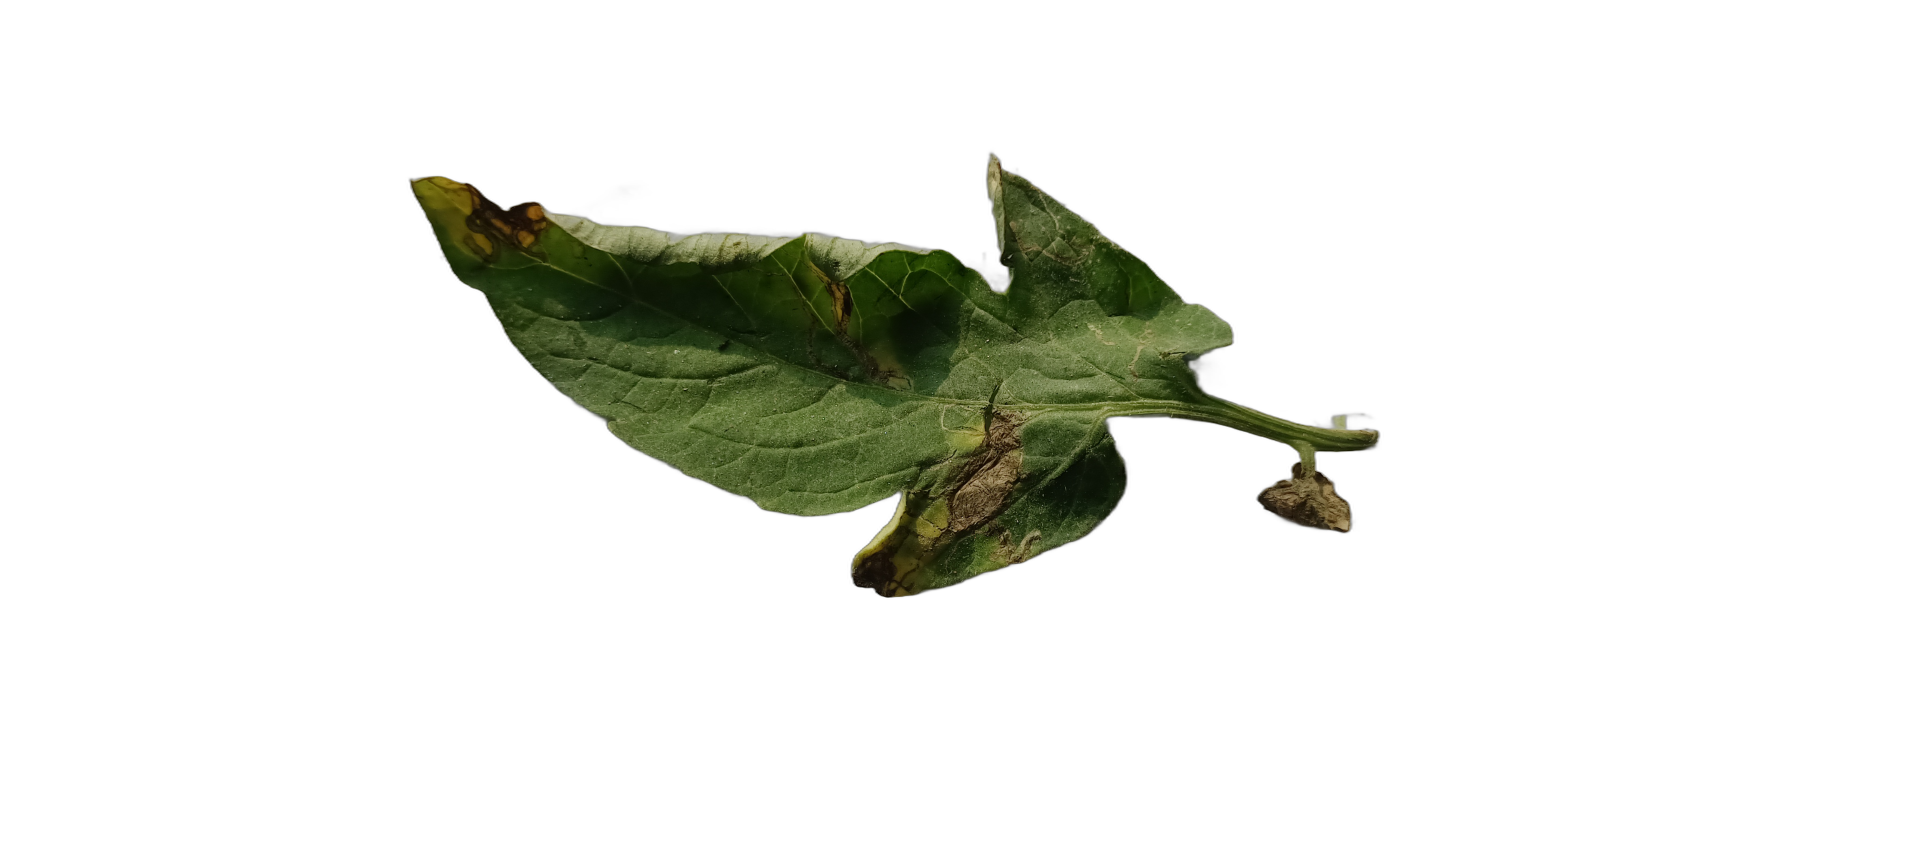
Crop: Tomato
Label: Spot